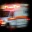
Label: ambulance